Vivien Oakland

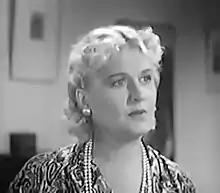
Oakland in "Amateur Crook" (1937)

Vivien Oakland (born Vivian Ruth Andersen; May 20, 1895 – August 1, 1958), was an American actress best known for her work in comedies in Hollywood in the 1920s and 1930s, most notably with the Hal Roach Studios. Oakland appeared in 157 films between 1915 and 1951.